Edward W. Snedeker

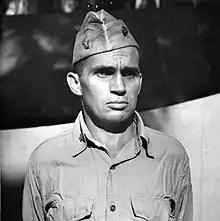
Edward W. Snedeker as Colonel during World War II.

While in Australia, Major General Alexander Vandegrift, commander of 1st Marine Division, was appointed commanding general of I Marine Amphibious Corps in July 1943. Vandegrift, who was aware of Snedeker's qualities as signal officer, appointed him corps signal officer. Snedeker was then ordered as an observer with army units during Battle of Vella Lavella in August and September 1943.